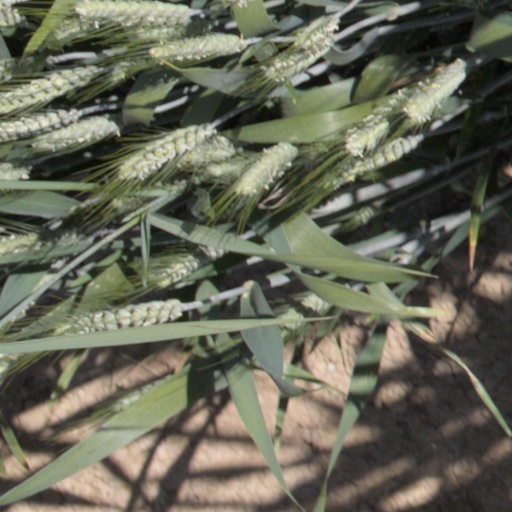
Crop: wheat